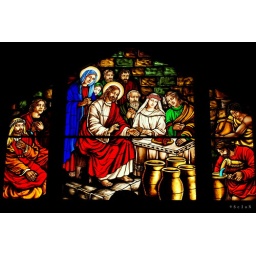
A 'silhouette' shot on the chapel's glass tinted windows above the altar.